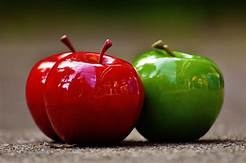
Label: apple